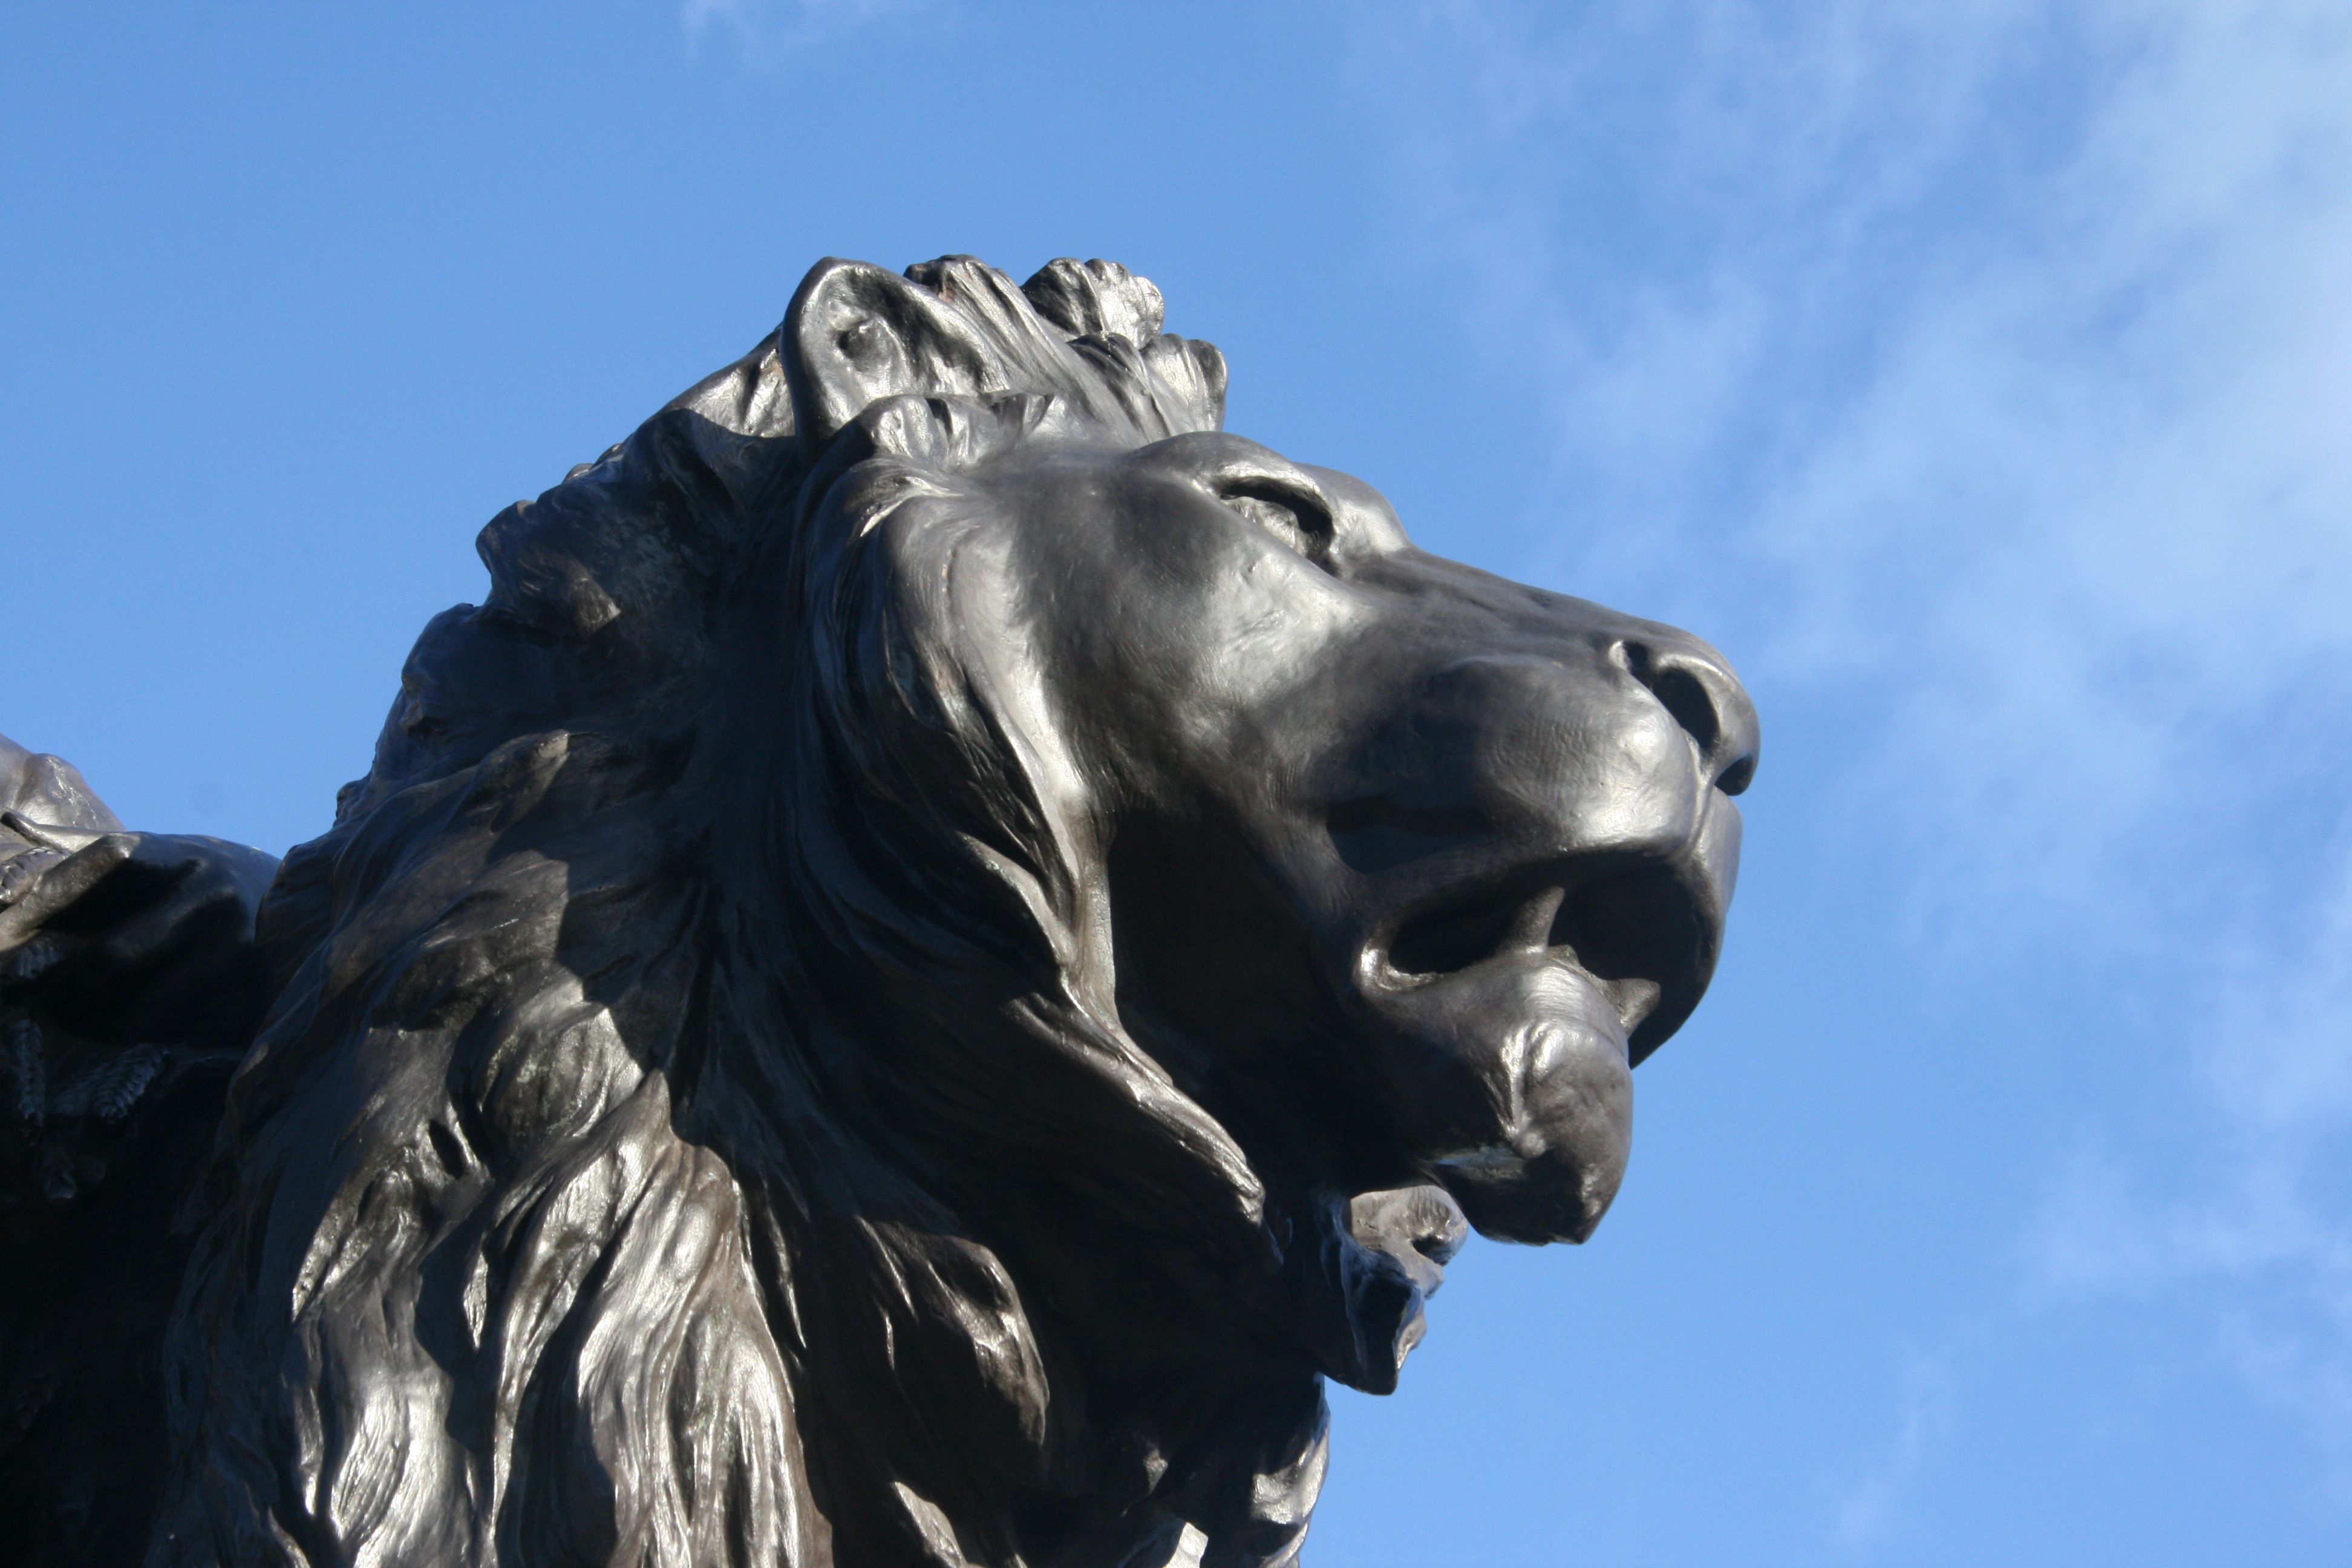
monument, statue, stallion, lion, gargoyle, sculpture, london, art